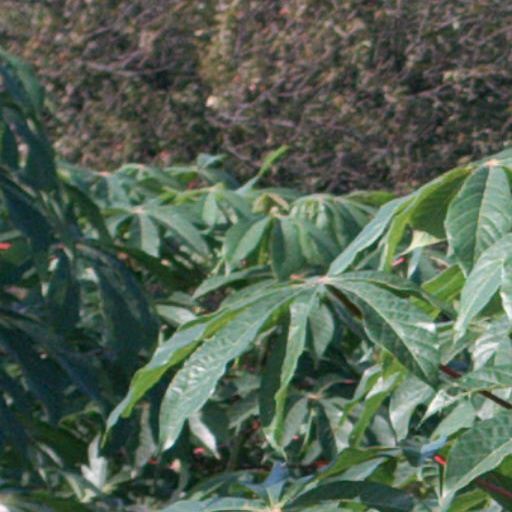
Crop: cassava